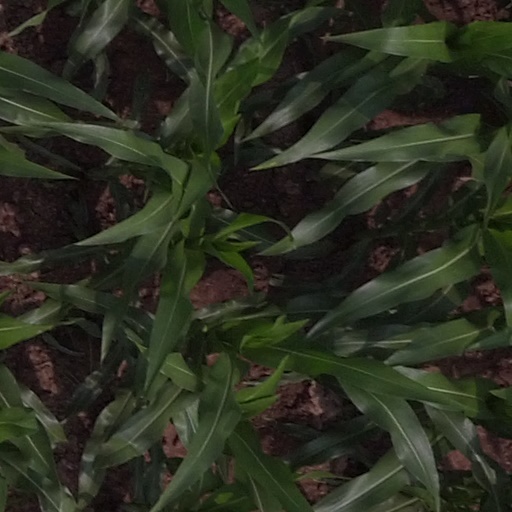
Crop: maize; corn